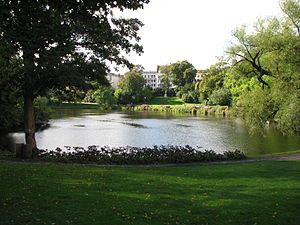
København / Kultur og oplevelser / Parker, skove, søer og strande
Søen i Ørstedsparken.
København er Danmarks hovedstad og er med 1.330.993 indbyggere landets største byområde omfattende 18 kommuner eller dele heraf. Fra 1. januar 2007 er byen en del af Region Hovedstaden og for de sydlige deles vedkommende af Region Sjælland. Centrum for byområdet udgøres af Københavns Kommune, areal 90,10 km², der med over 630.000 indbyggere og forventet 665.000 indbyggere i 2027 er Danmarks mest folkerige kommune, og enklaven Frederiksberg Kommune, areal 8,70 km², med omkring 104.000 indbyggere.